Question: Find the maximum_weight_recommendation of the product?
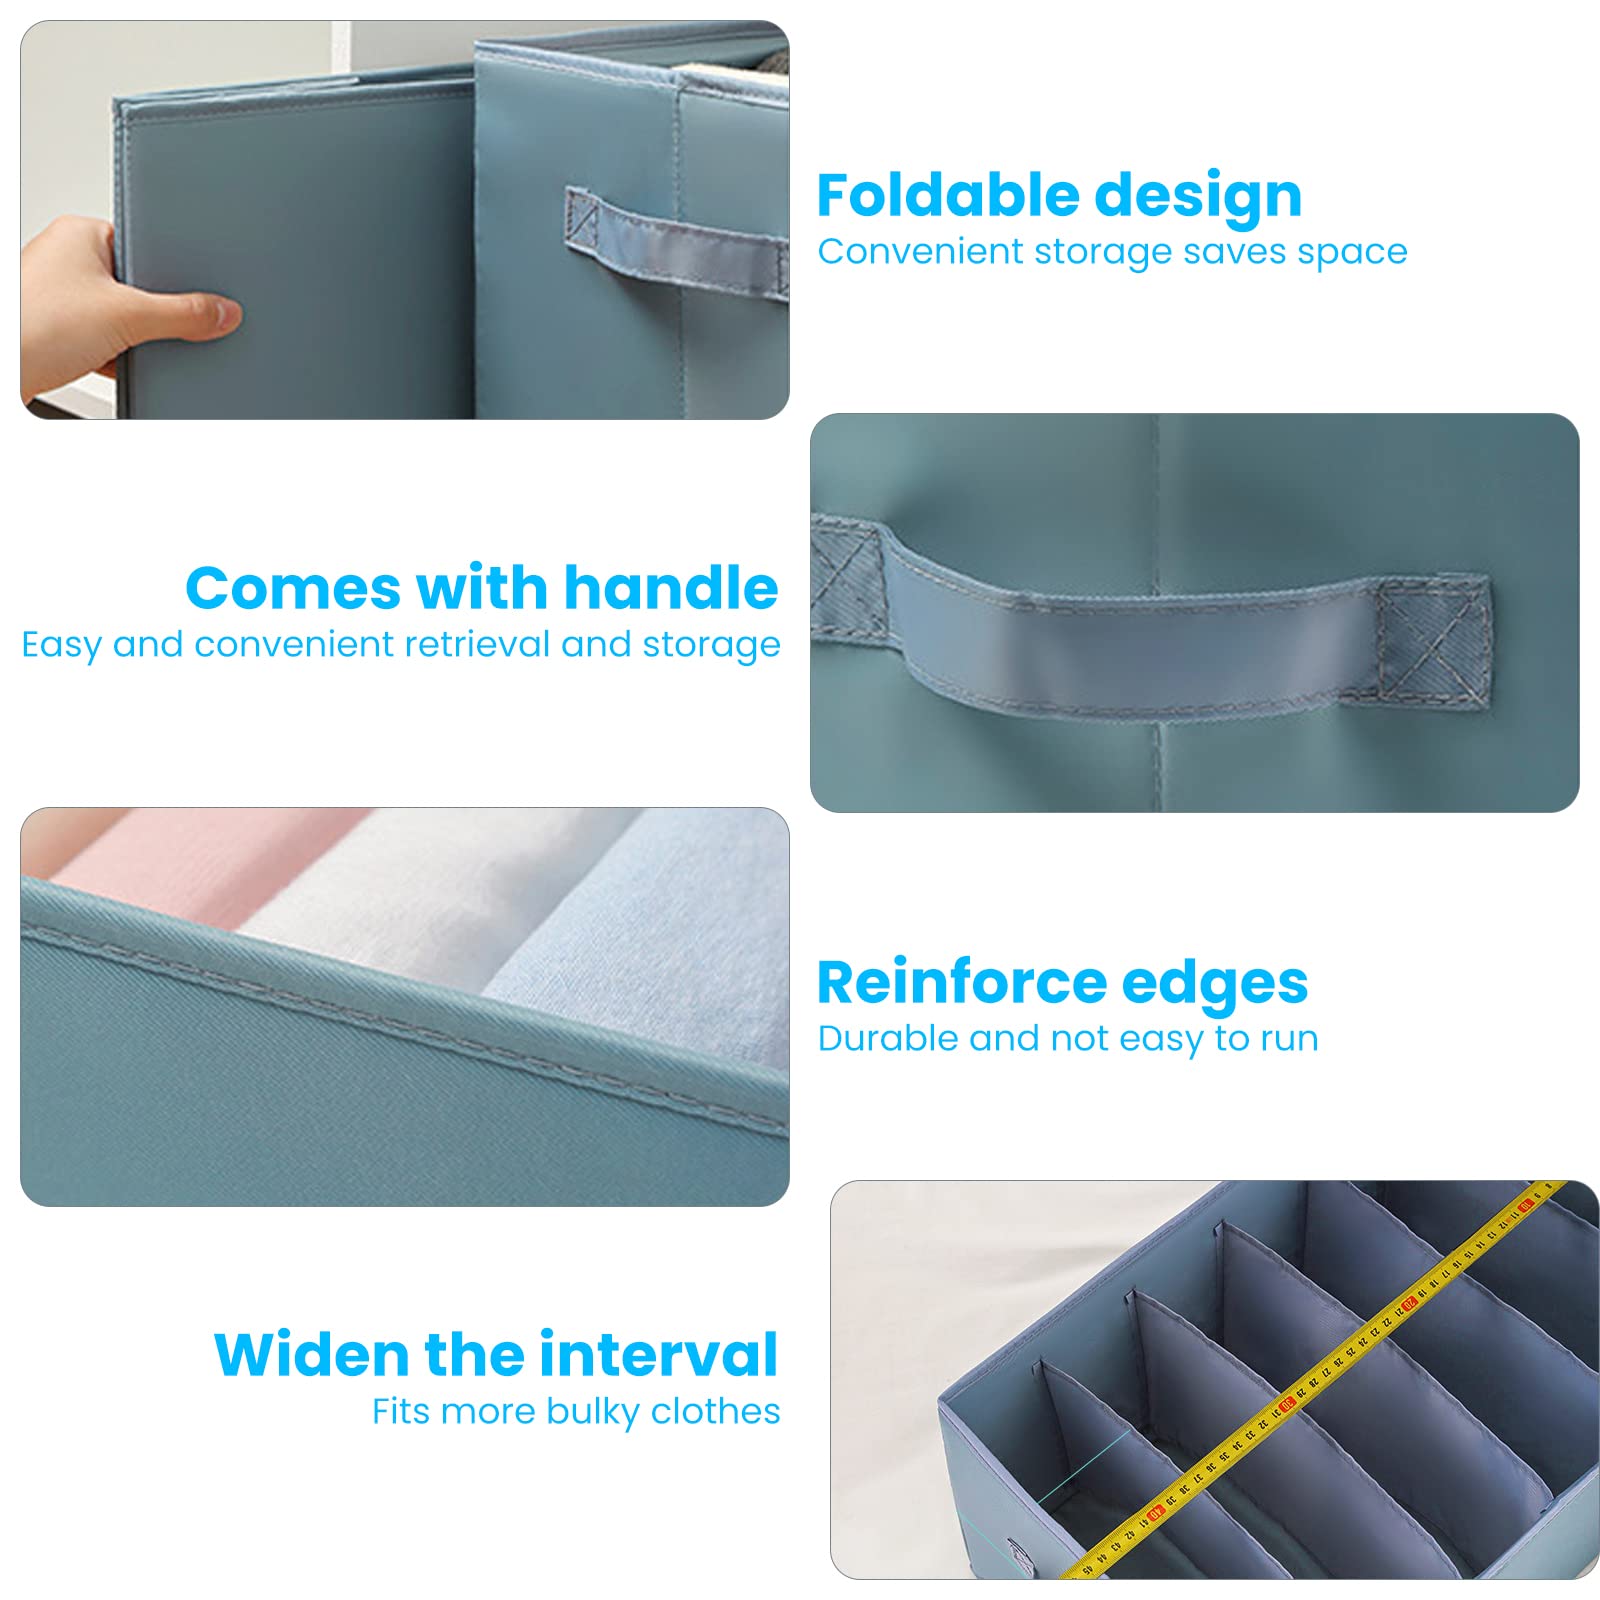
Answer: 12.0 ounce